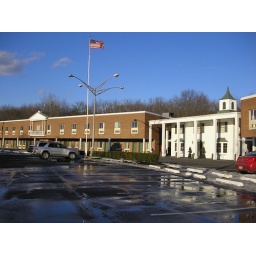
The main office is the white building. Guest rooms are in the long buildings on either side.